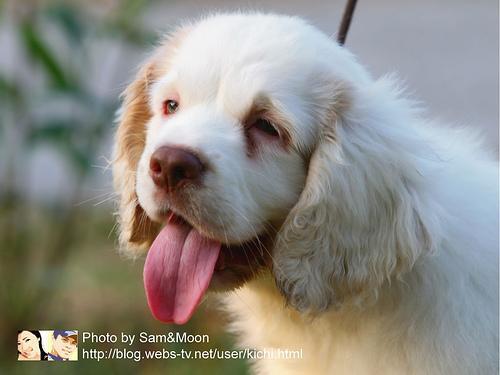
clumber